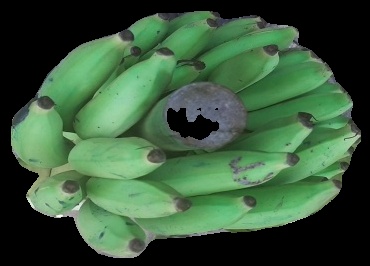
Variety: elakki-bale
Grade: grade2